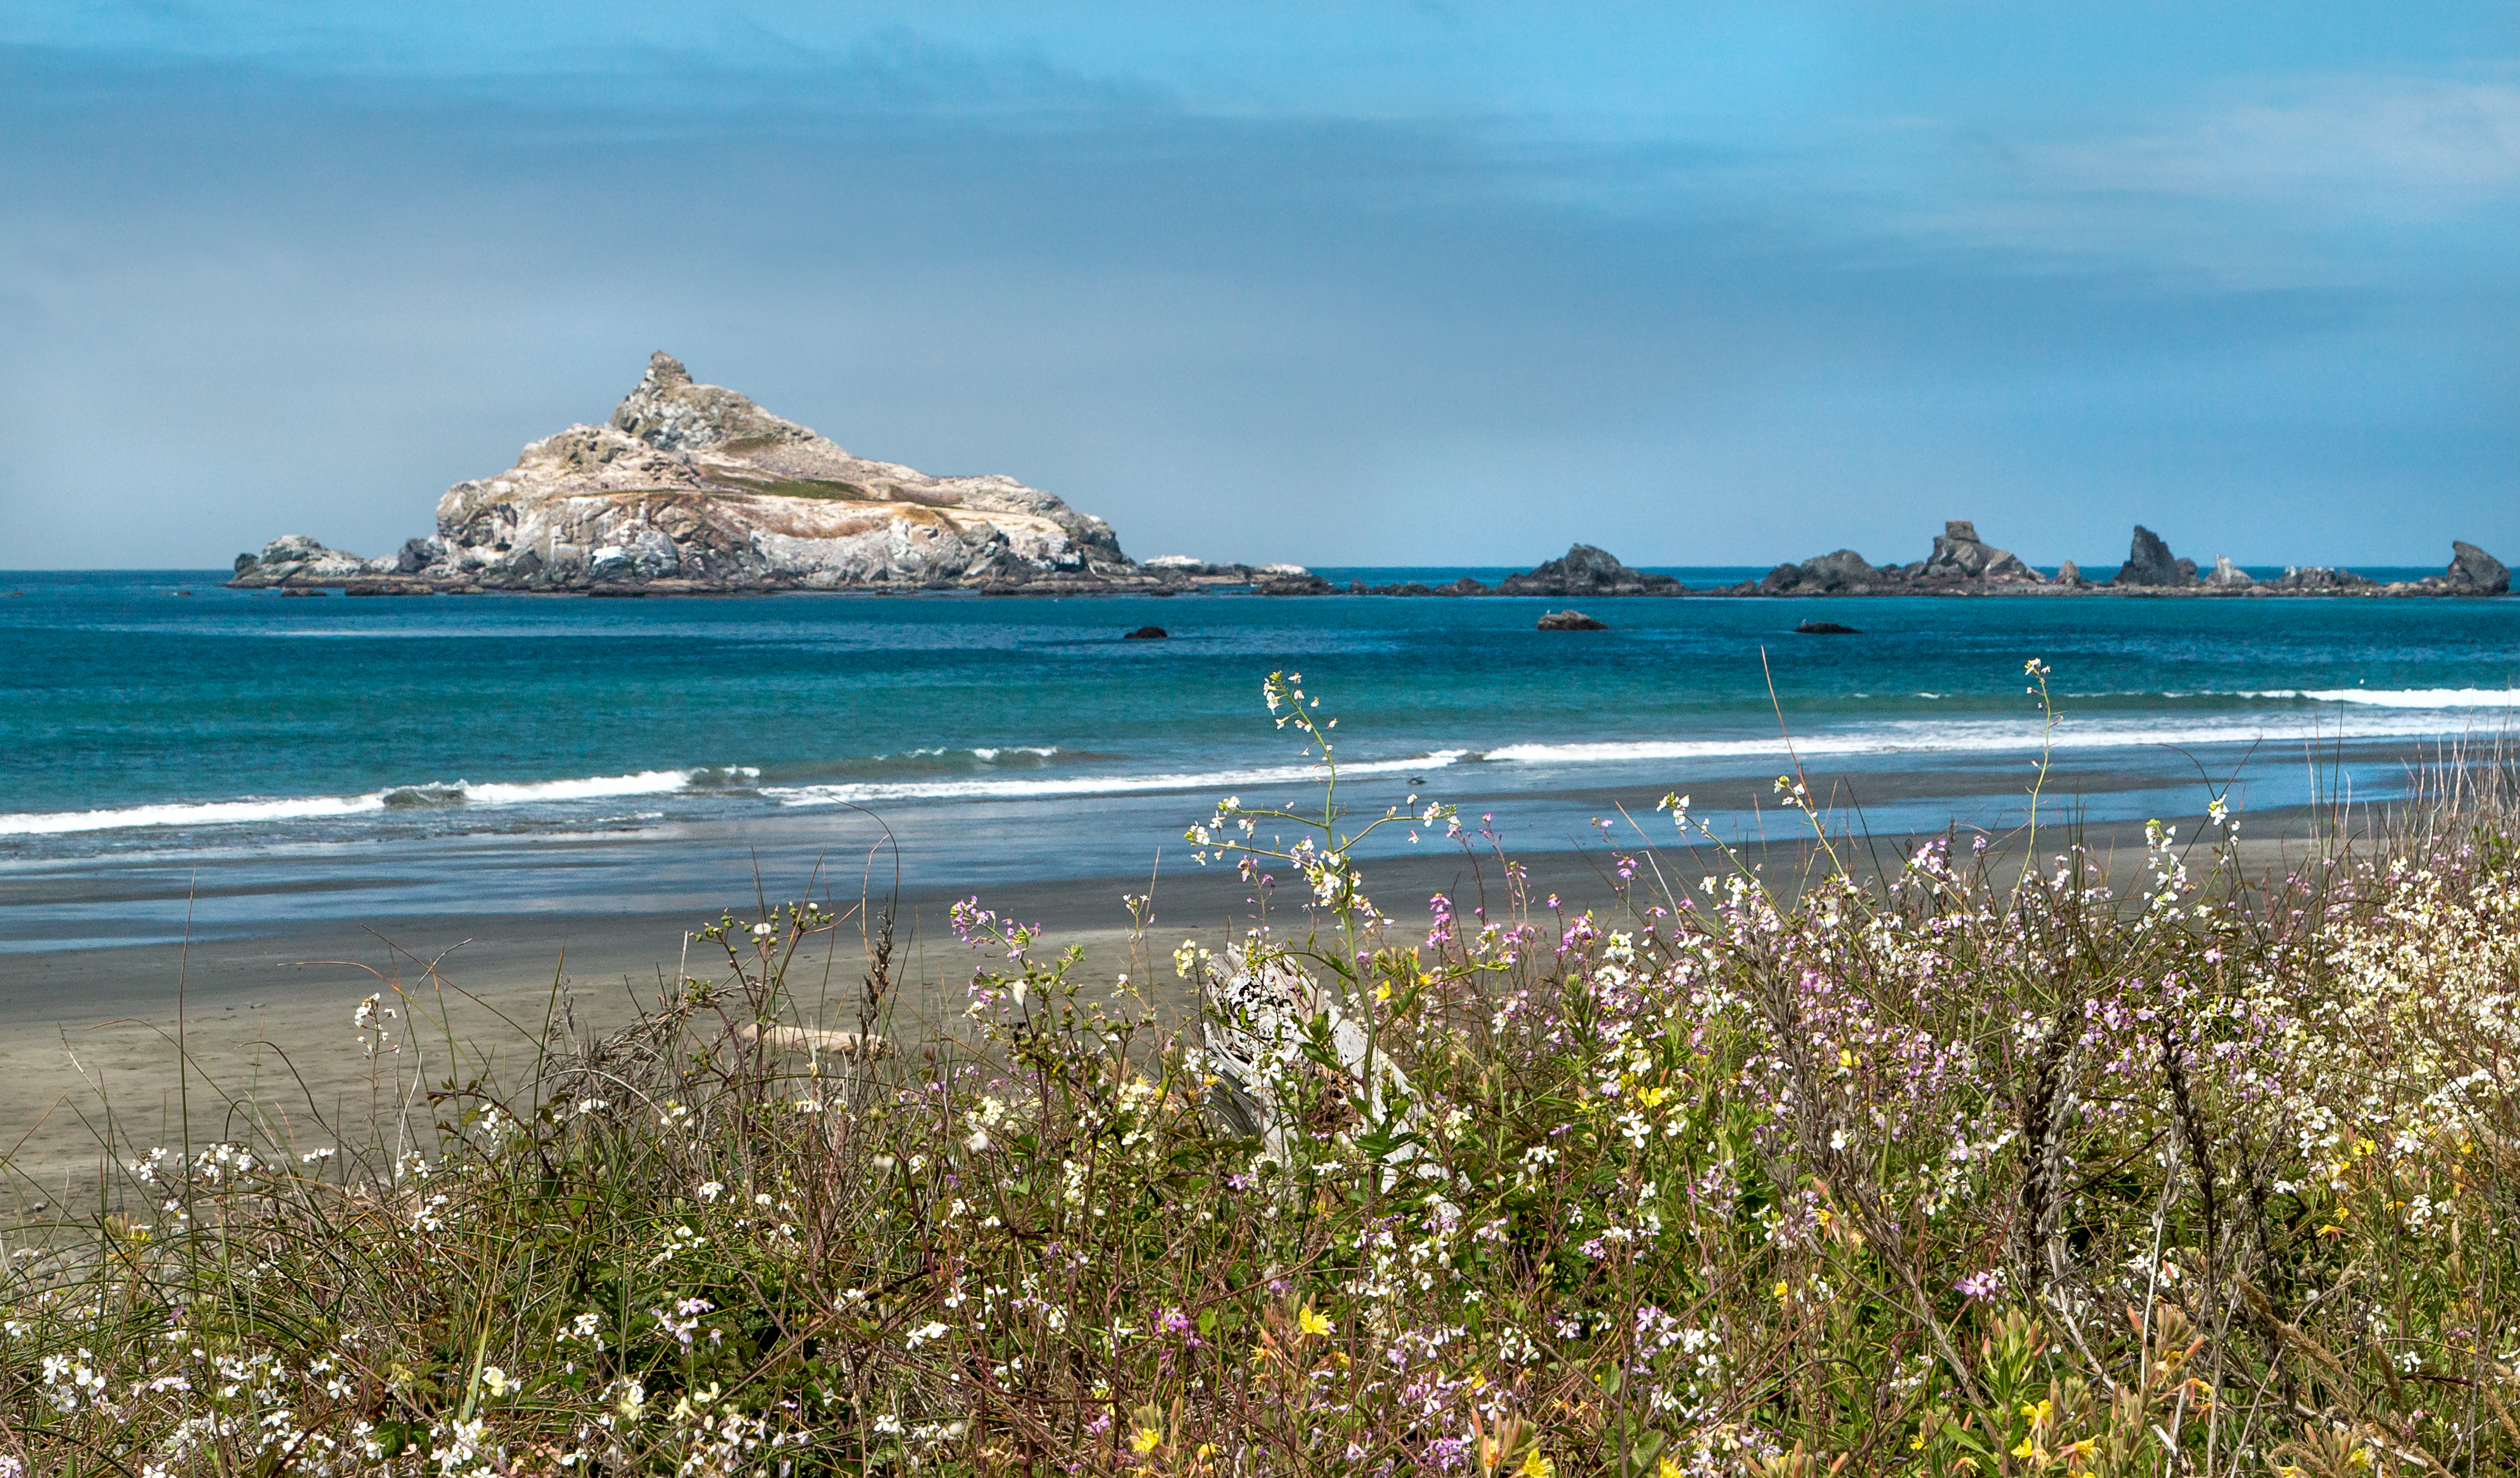
beach, landscape, sea, coast, nature, sand, ocean, horizon, shore, wave, vacation, cliff, cove, scenery, bay, terrain, california, body of water, flowers, rocks, wildflowers, caribbean, cape, pebblebeach, crescentcity, castlerock, islet